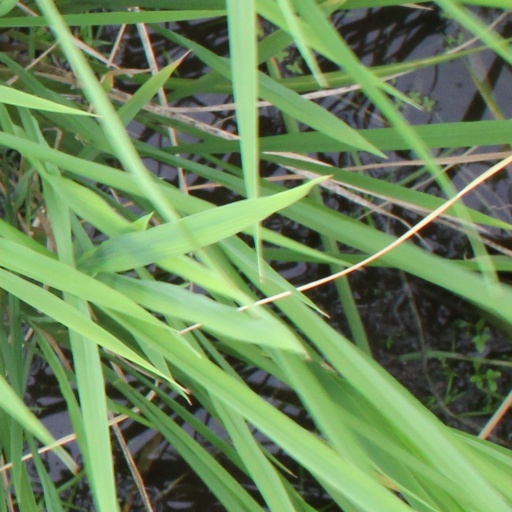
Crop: rice